Maison royale de Saint-Louis

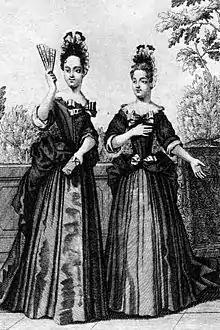
Two "Demoiselles de Saint-Cyr".

The Maison Royale de Saint-Louis was opened "to the daughters of gentlemen who have been killed or exhausted their health or their fortune in the service of the State", who would enter the school aged between 7 and 12. The King himself decided on who the school admitted, after consulting with experts on French genealogy who could guarantee that applicants possessed at least four generations of noble birth on their father's side. Many pensionnaires were daughters, nieces or orphans of soldiers and, though many of them were from Paris and its outskirts, the school had students from every province of France and even from abroad ("e.g.", three Québécoises in the 1750s). The school buildings housed 250 students, cared for by 36 female educators or "professes", 24 "converses" sisters carrying out domestic tasks, some priests, and lay personnel.